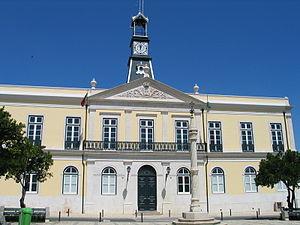
Benavente est une municipalité du Portugal, située dans le district de Santarém et la région de Ribatejo